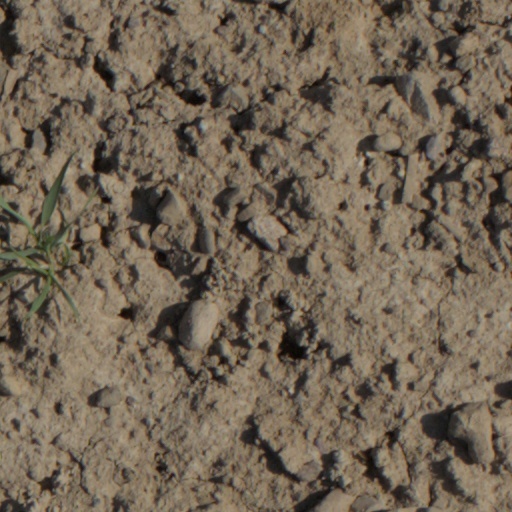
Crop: wheat